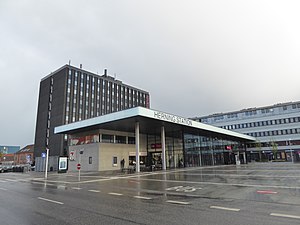
Herning Station
Herning Station.
Herning Station er en dansk jernbanestation i Herning. Den modernistiske bygning er opført 1978 efter tegninger af Ole Ejnar Bonding og Jens Nielsen. Den blev suppleret med en tilbygning i 2017, hvor der også blev etableret en ny busterminal.